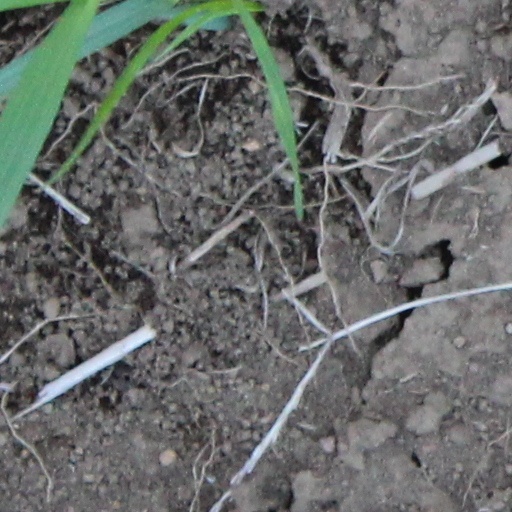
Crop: wheat